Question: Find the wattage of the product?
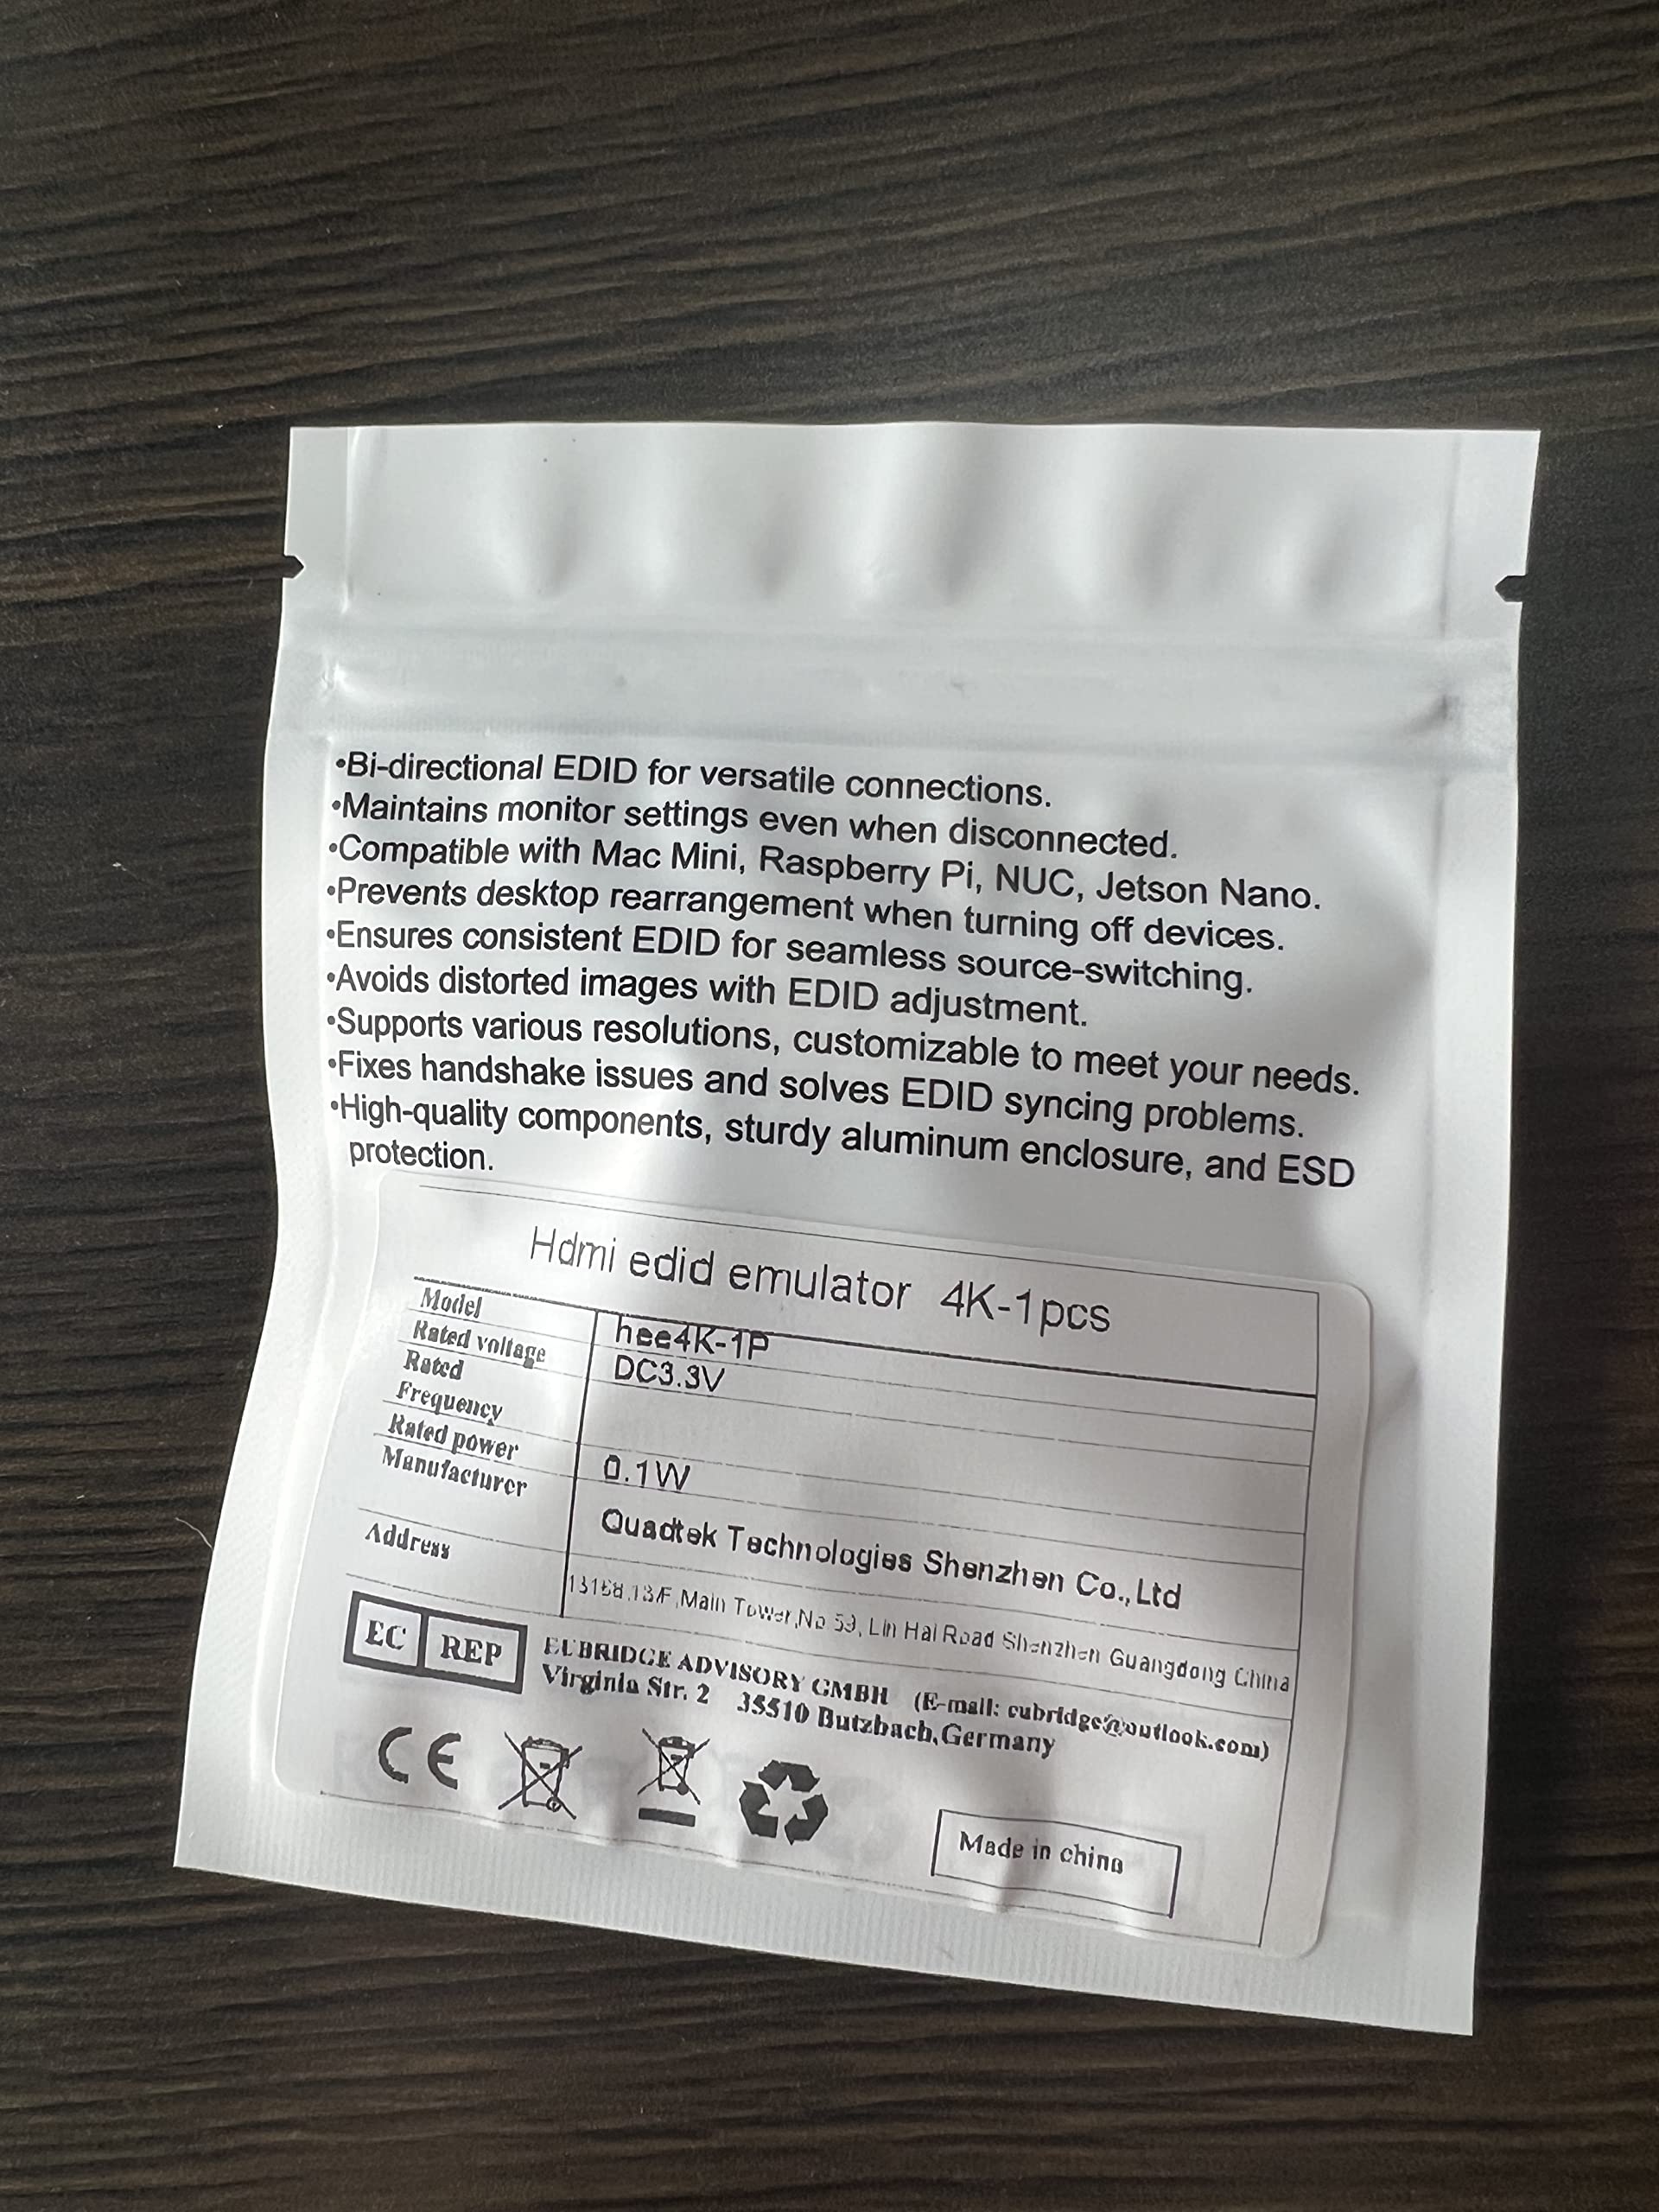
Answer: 0.1 watt